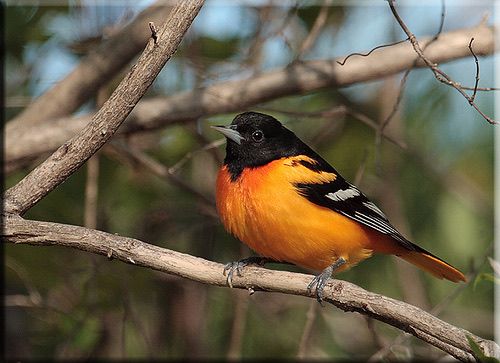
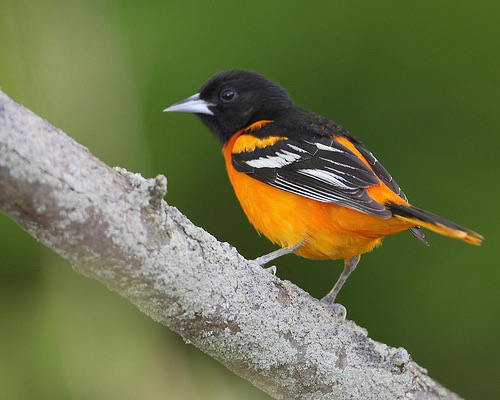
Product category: misc
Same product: yes